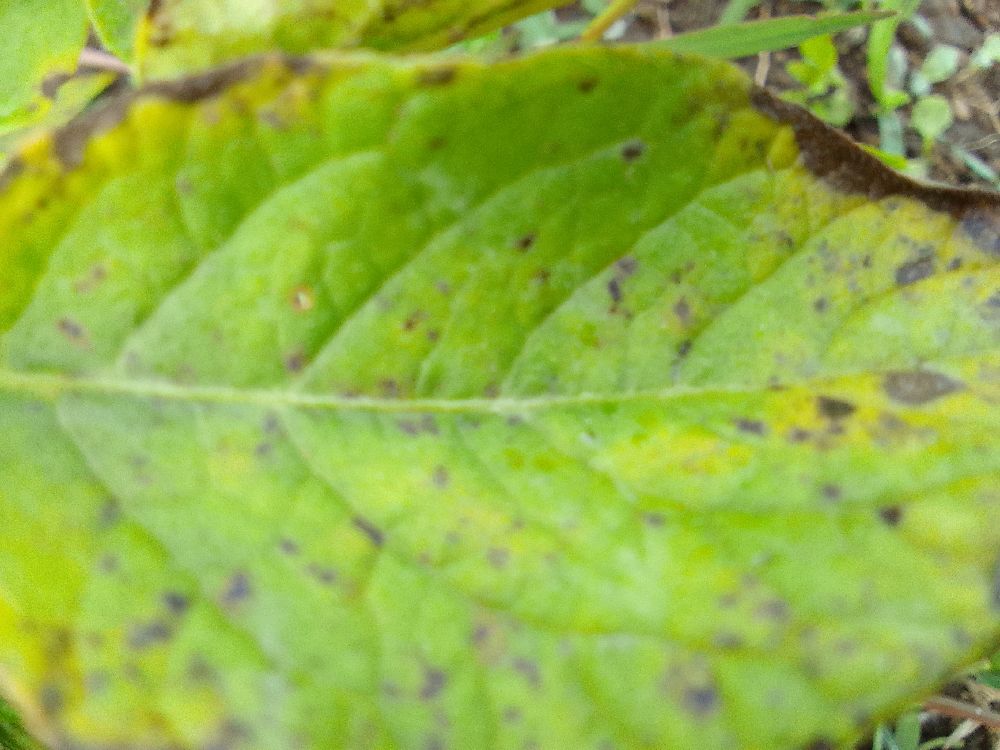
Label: Early blight